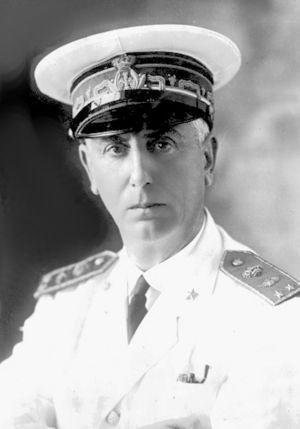
Gaetano Arturo Crocco est un scientifique et ingénieur aérospatial italien qui a joué un rôle majeur dans le développement de l'aviation en Italie et figure parmi les pionniers dans le domaine de la propulsion et du vol spatial. Dans les années 1900 il réalise des travaux importants sur les dirigeables semi-rigides, l'hélice à pas variable et les hydravions. Dans les années 1920 il conçoit l'un des premiers moteurs-fusées à ergols liquides et à propergol solide. Au tout début de l'ère spatiale il réalise des travaux remarquables sur la mécanique spatiale. Il occupe durant près de 30 ans des postes importants dans l'enseignement et la recherche universitaire en Italie.